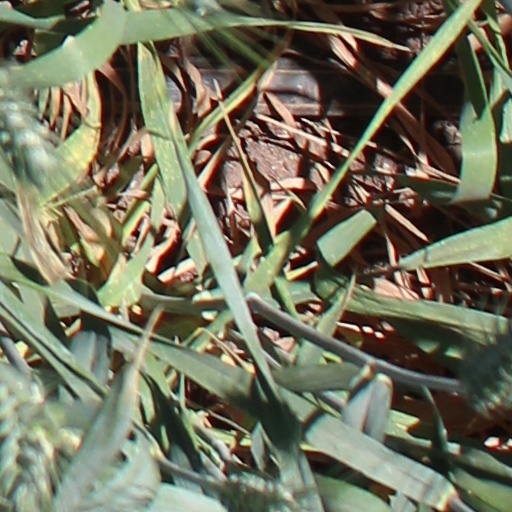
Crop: wheat